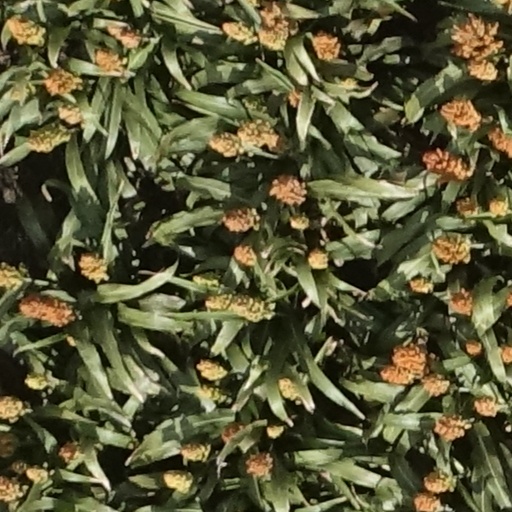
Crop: sorghum